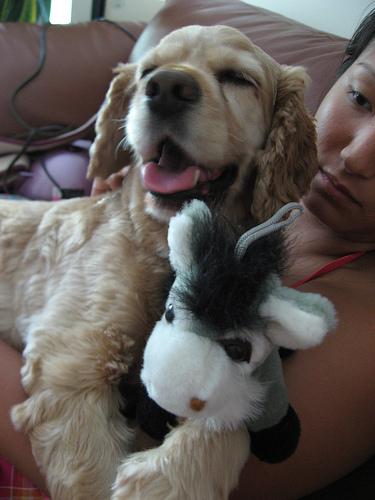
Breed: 286-n000111-cocker_spaniel